Philip Micklem

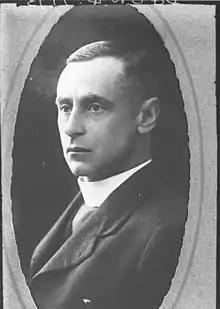
Micklem by Sam Hood (1925)

Philip Arthur Micklem (1876–1965) was an Anglican priest in England and Australia.